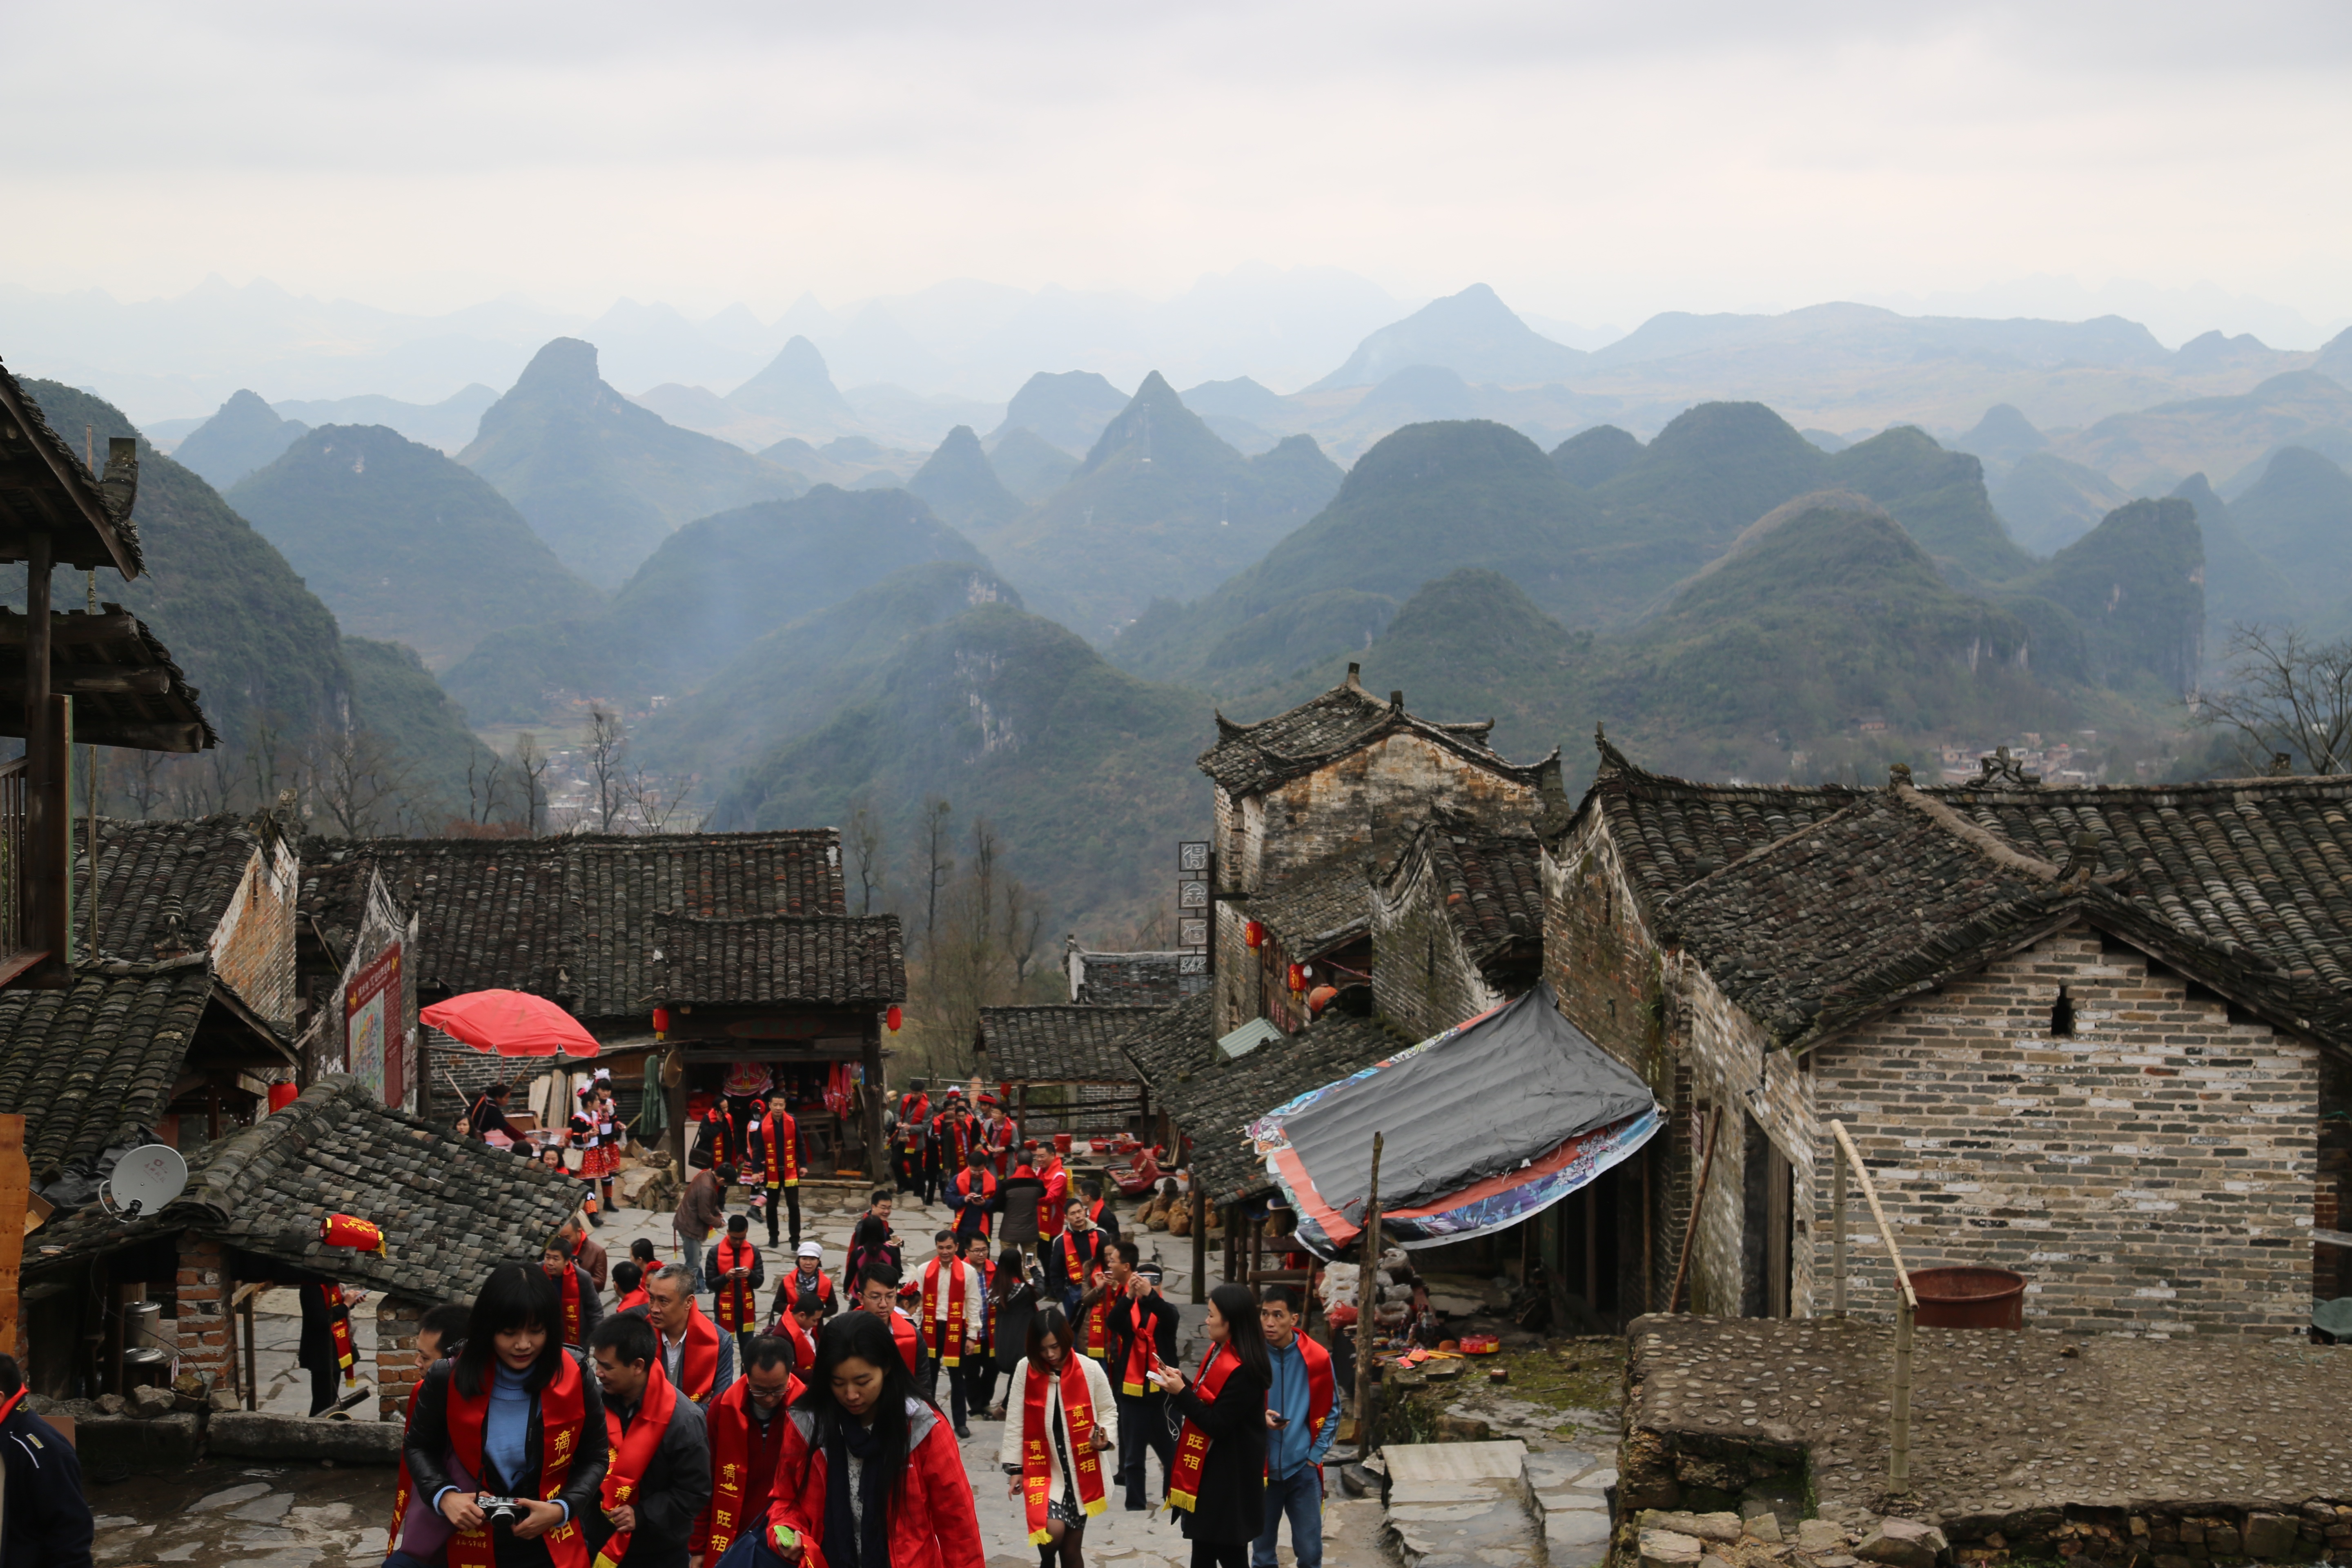
walking, mountain, town, adventure, valley, mountain range, travel, village, tourism, alps, backpacking, china, the scenery, yao village, mountainous landforms, geological phenomenon